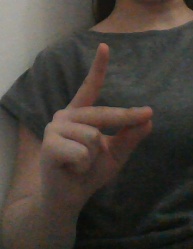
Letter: ta